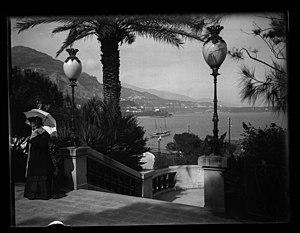
Monaco, en forme longue la principauté de Monaco, en monégasque Principatu de Mu̍negu, est un État d'Europe de l'Ouest, ainsi qu'une commune du même nom occupant la même superficie que l'État lui-même. La principauté de Monaco est un État enserré dans le territoire de la République française. Elle est située au bord de la mer Méditerranée, le long de la Côte d'Azur, à une vingtaine de kilomètres à l'est de Nice, et à 8,1 km de Menton, ville frontalière avec l'Italie. Entourée par les villes françaises de Cap-d'Ail, Beausoleil, Roquebrune-Cap-Martin et La Turbie, la principauté dispose d'un accès direct à la mer et d'eaux territoriales rejoignant les eaux internationales ; elle n'est donc pas un territoire enclavé à proprement parler.